Madonna and sexuality

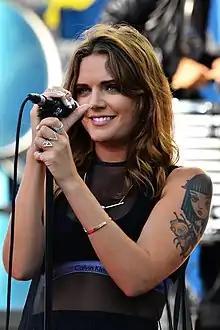
Some industry fellows blamed Madonna for the path she catalysed, and others like Tove Lo ("pictured") praised her for paving the way.

In 2009, historian Lilly J. Goren commented that Madonna perpetuated the public perception of women performers as feminine and sexual objects, which has an effect for women musicians who wanted to be taken seriously by the public, due to the "damaging" Madonna's usage of her sexuality. In 2004, Shmuley Boteach criticized her by saying that for more than two decades, she has been allowed to "destroy" the female recording industry by erasing the line that separates music from pornography. As before Madonna, it was possible for women more famous for their voices than their cleavage. Boteach further adds, that in the post-Madonna universe, artists feel the pressure to expose their bodies in order to sell albums. Feminist scholars Cheris Kramarae and Dale Spender explained "Madonna may have preached control, but she created an illusion of sexual availability that many female pop artists felt compelled to emulate".